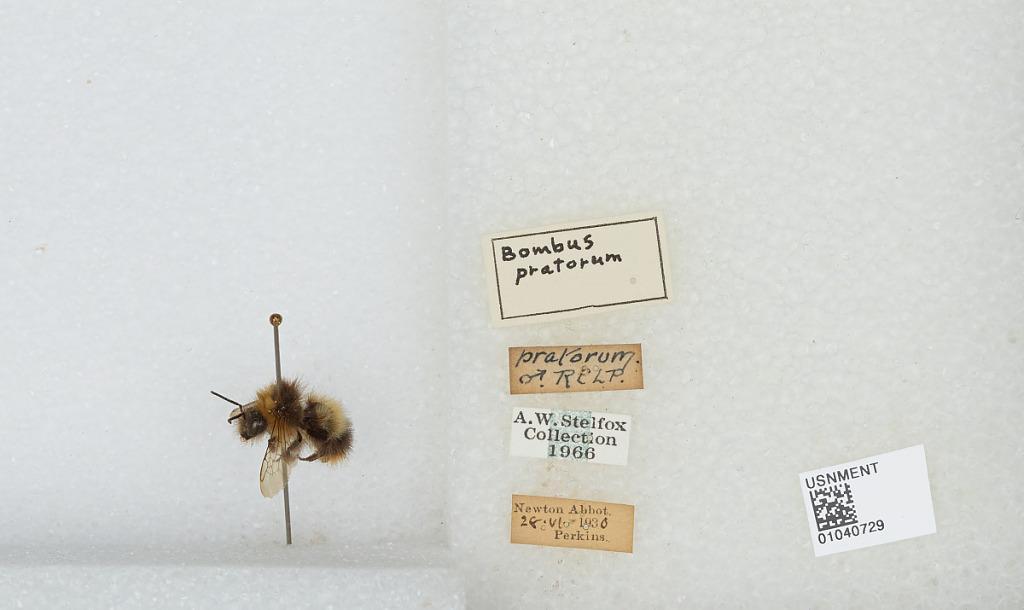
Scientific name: Bombus (Pyrobombus) pratorum (Linnaeus)
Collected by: Perkins
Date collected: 1930-6-28
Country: United Kingdom
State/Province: England
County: Devon
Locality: Newton Abbot
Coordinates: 50.5289, -3.6084